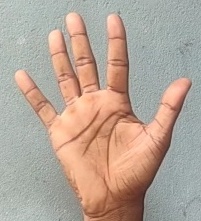
ASL sign: 5